Sara Gadalla Gubara

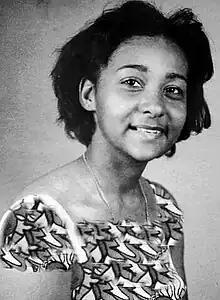
Sara Gadalla Gubara in 1972

Sara Gadallah Gubara Al-Faki Ibrahim (born 23 April 1956) is a Sudanese competition swimmer and film director. She was the first Sudanese woman to participate in international swimming competitions, such as the Capri International long-distance swimming race in Italy, and the first Sudanese woman to swim the English Channel to France, despite having contracted polio in childhood. Further to her lifelong activity as a sportswoman, she became noted as a pioneering female filmmaker in her country, first assisting her father, Gadalla Gubara, and later directing her own films.